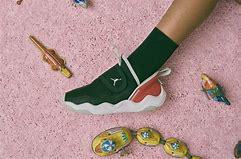
Brand: Jordan
Model: 23 7